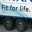
Label: truck